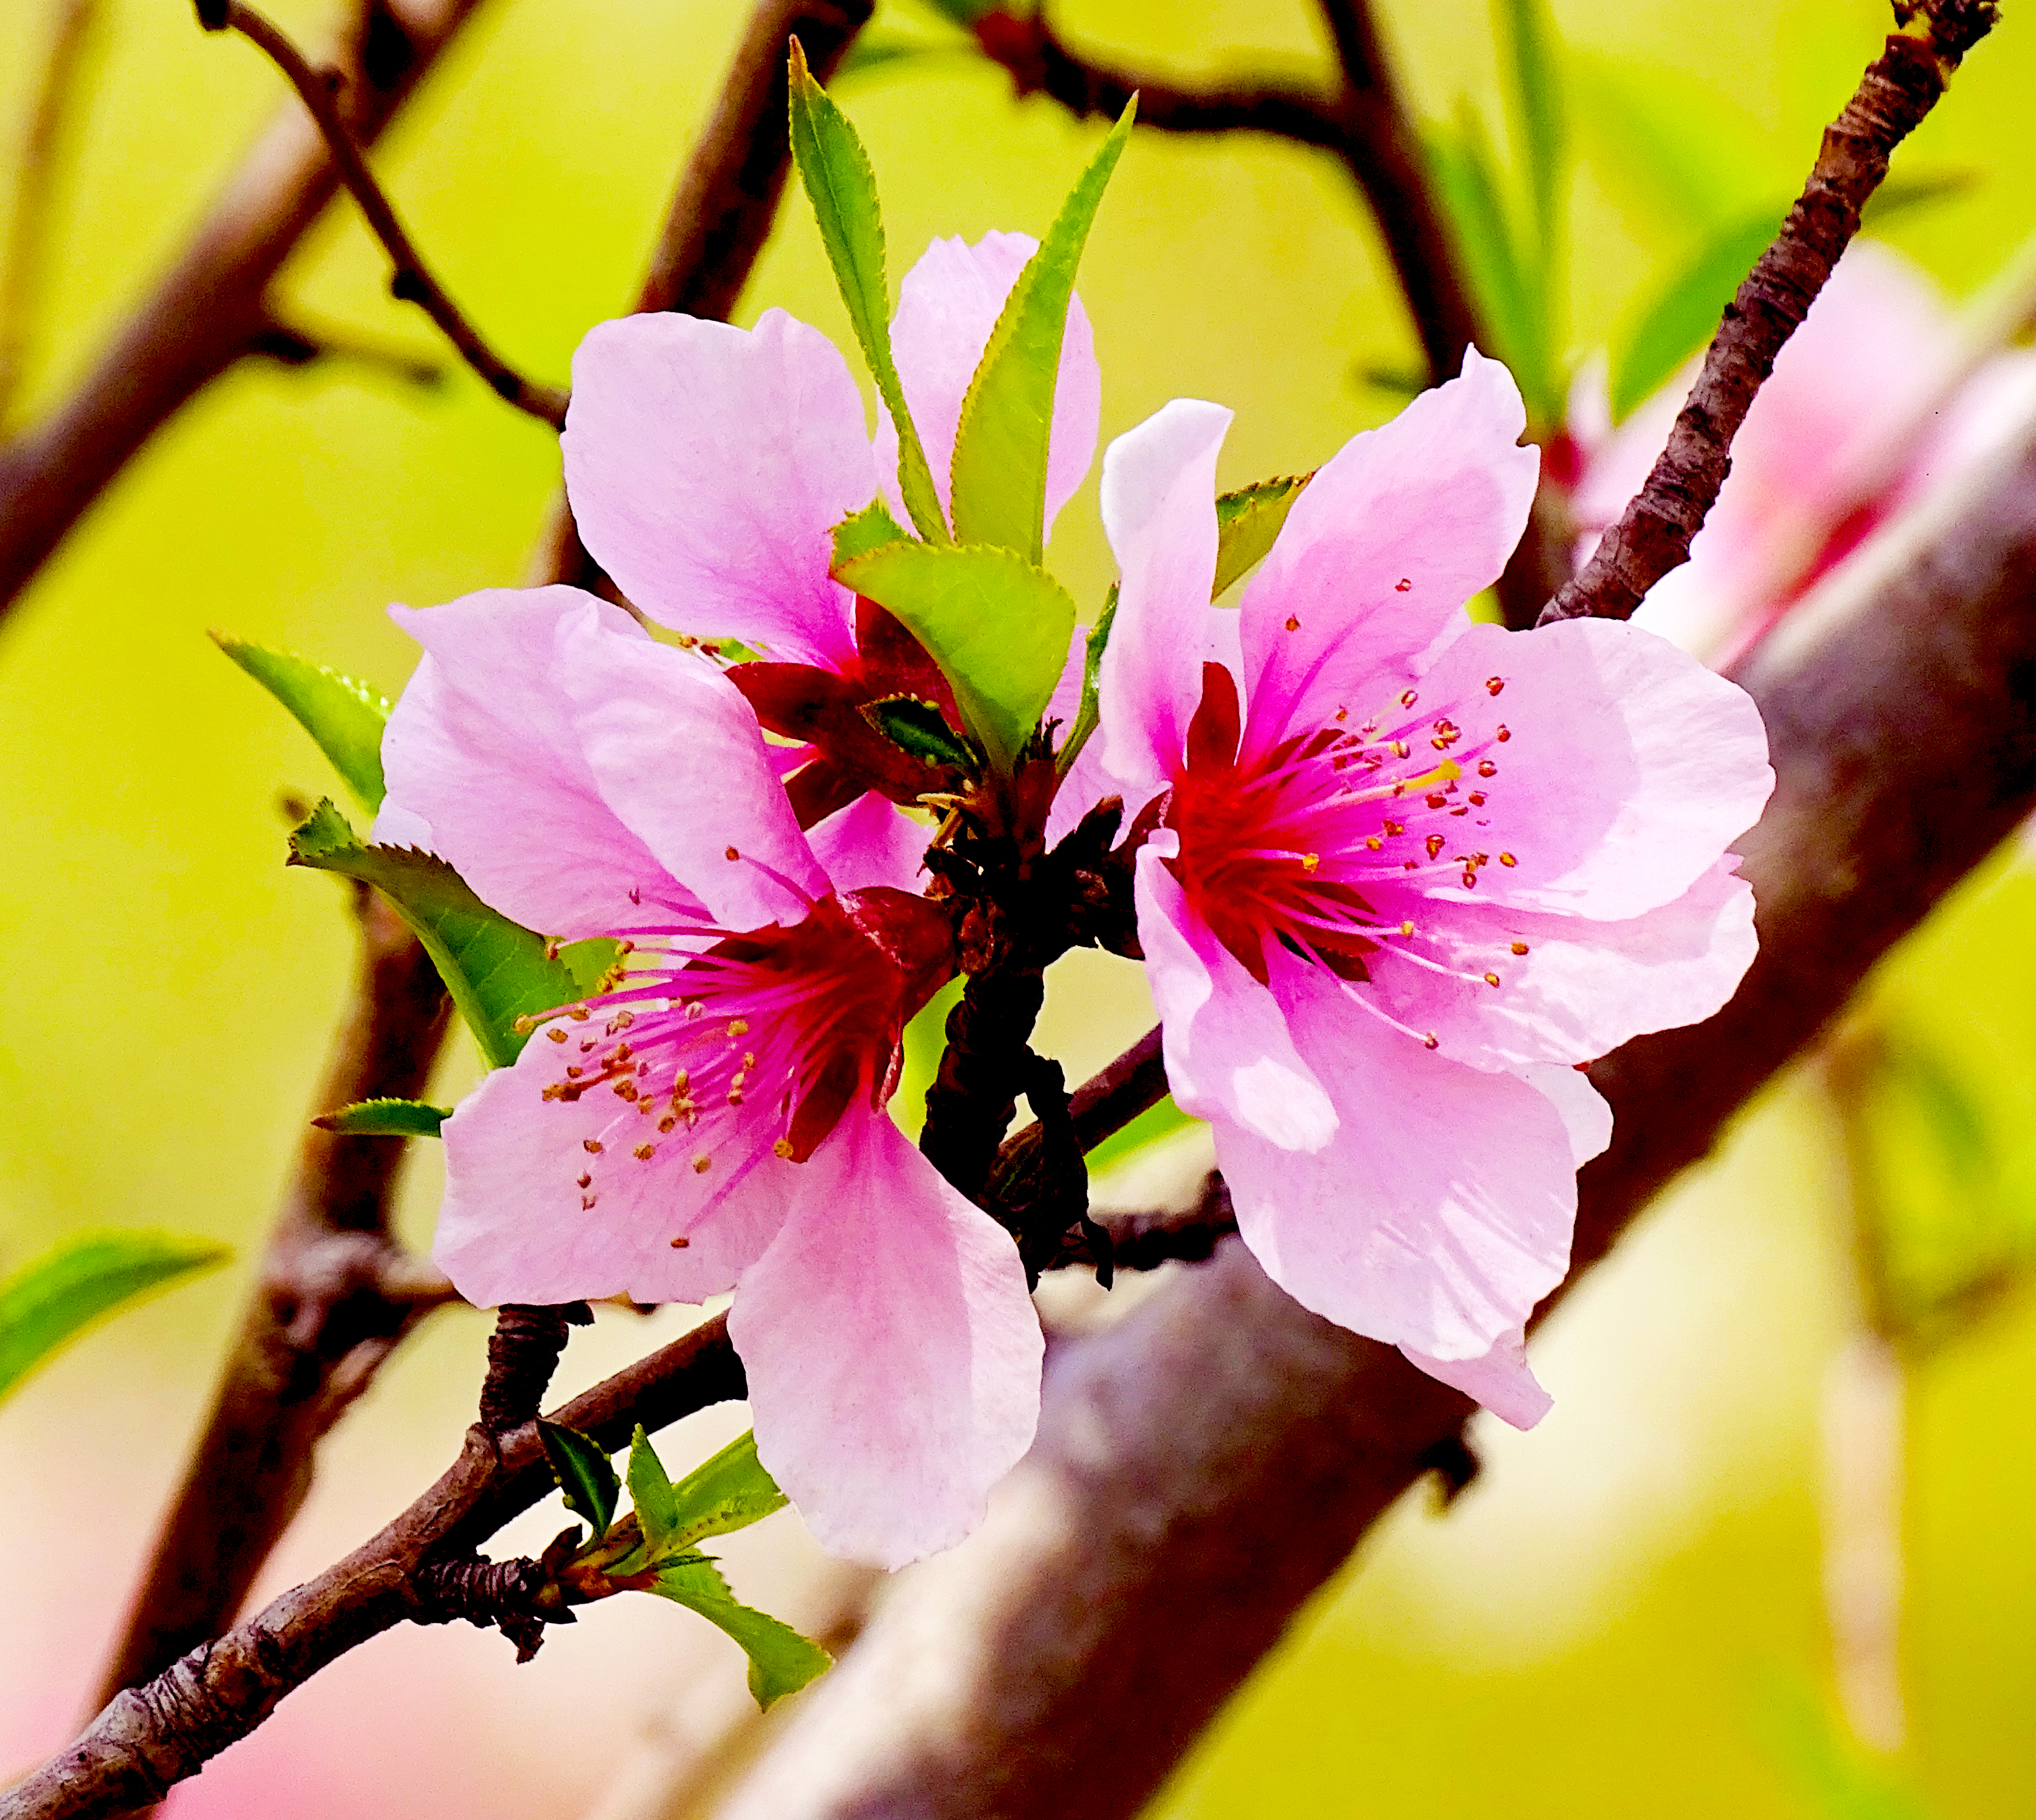
flowers, flower, plant, twig, branch, petal, pink, woody plant, tree, terrestrial plant, flowering plant, close up, cherry blossom, blossom, Pedicel, magenta, malus, Tints and shades, plant stem, bud, macro photography, prunus, pollen